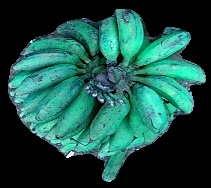
Variety: rasbale
Grade: grade3